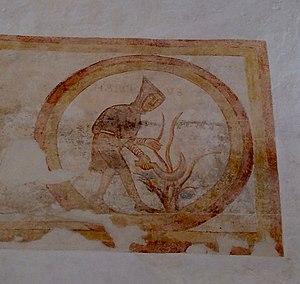
Mois de mars
L'église du prieuré Saint-Martin à Vallenay, ou plus simplement l'église Saint-Martin de Vallenay est une ancienne église romane située à Vallenay, désaffectée depuis la construction voisine de l'église Saint-Roch de la fin du XIXᵉ siècle. Elle est inscrite au titre des monuments historiques en 1998, en raison de la présence de fresques datant du XIIᵉ siècle.